Rail profile

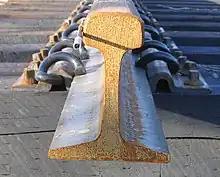
Cross section of new flat bottomed rail

Barlow rail was invented by William Henry Barlow in 1849. It was designed to be laid straight onto the ballast, but the lack of sleepers (ties) meant that it was difficult to keep it in gauge.